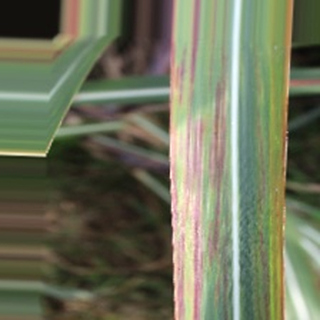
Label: sugarcane_bacterial_blight